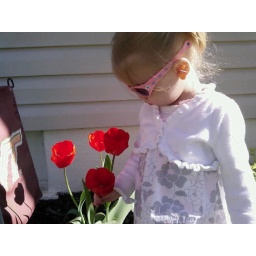
Over @ Gannys house playing in the flower bed.